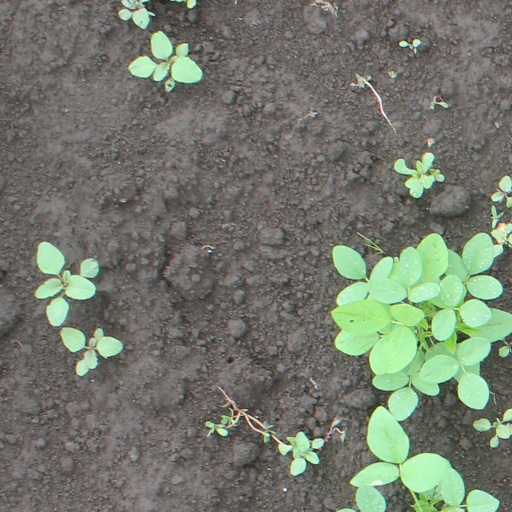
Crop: soybean